Joseph de Bergaigne

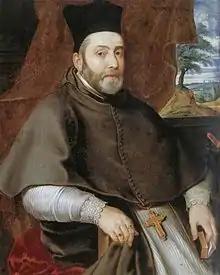

Joseph de Bergaigne (1588–1647) was a prelate and diplomat from the Habsburg Netherlands who was appointed bishop of 's-Hertogenbosch and archbishop of Cambrai. He was the last bishop of 's-Hertogenbosch until the restoration of the Catholic hierarchy in the Netherlands in 1853.